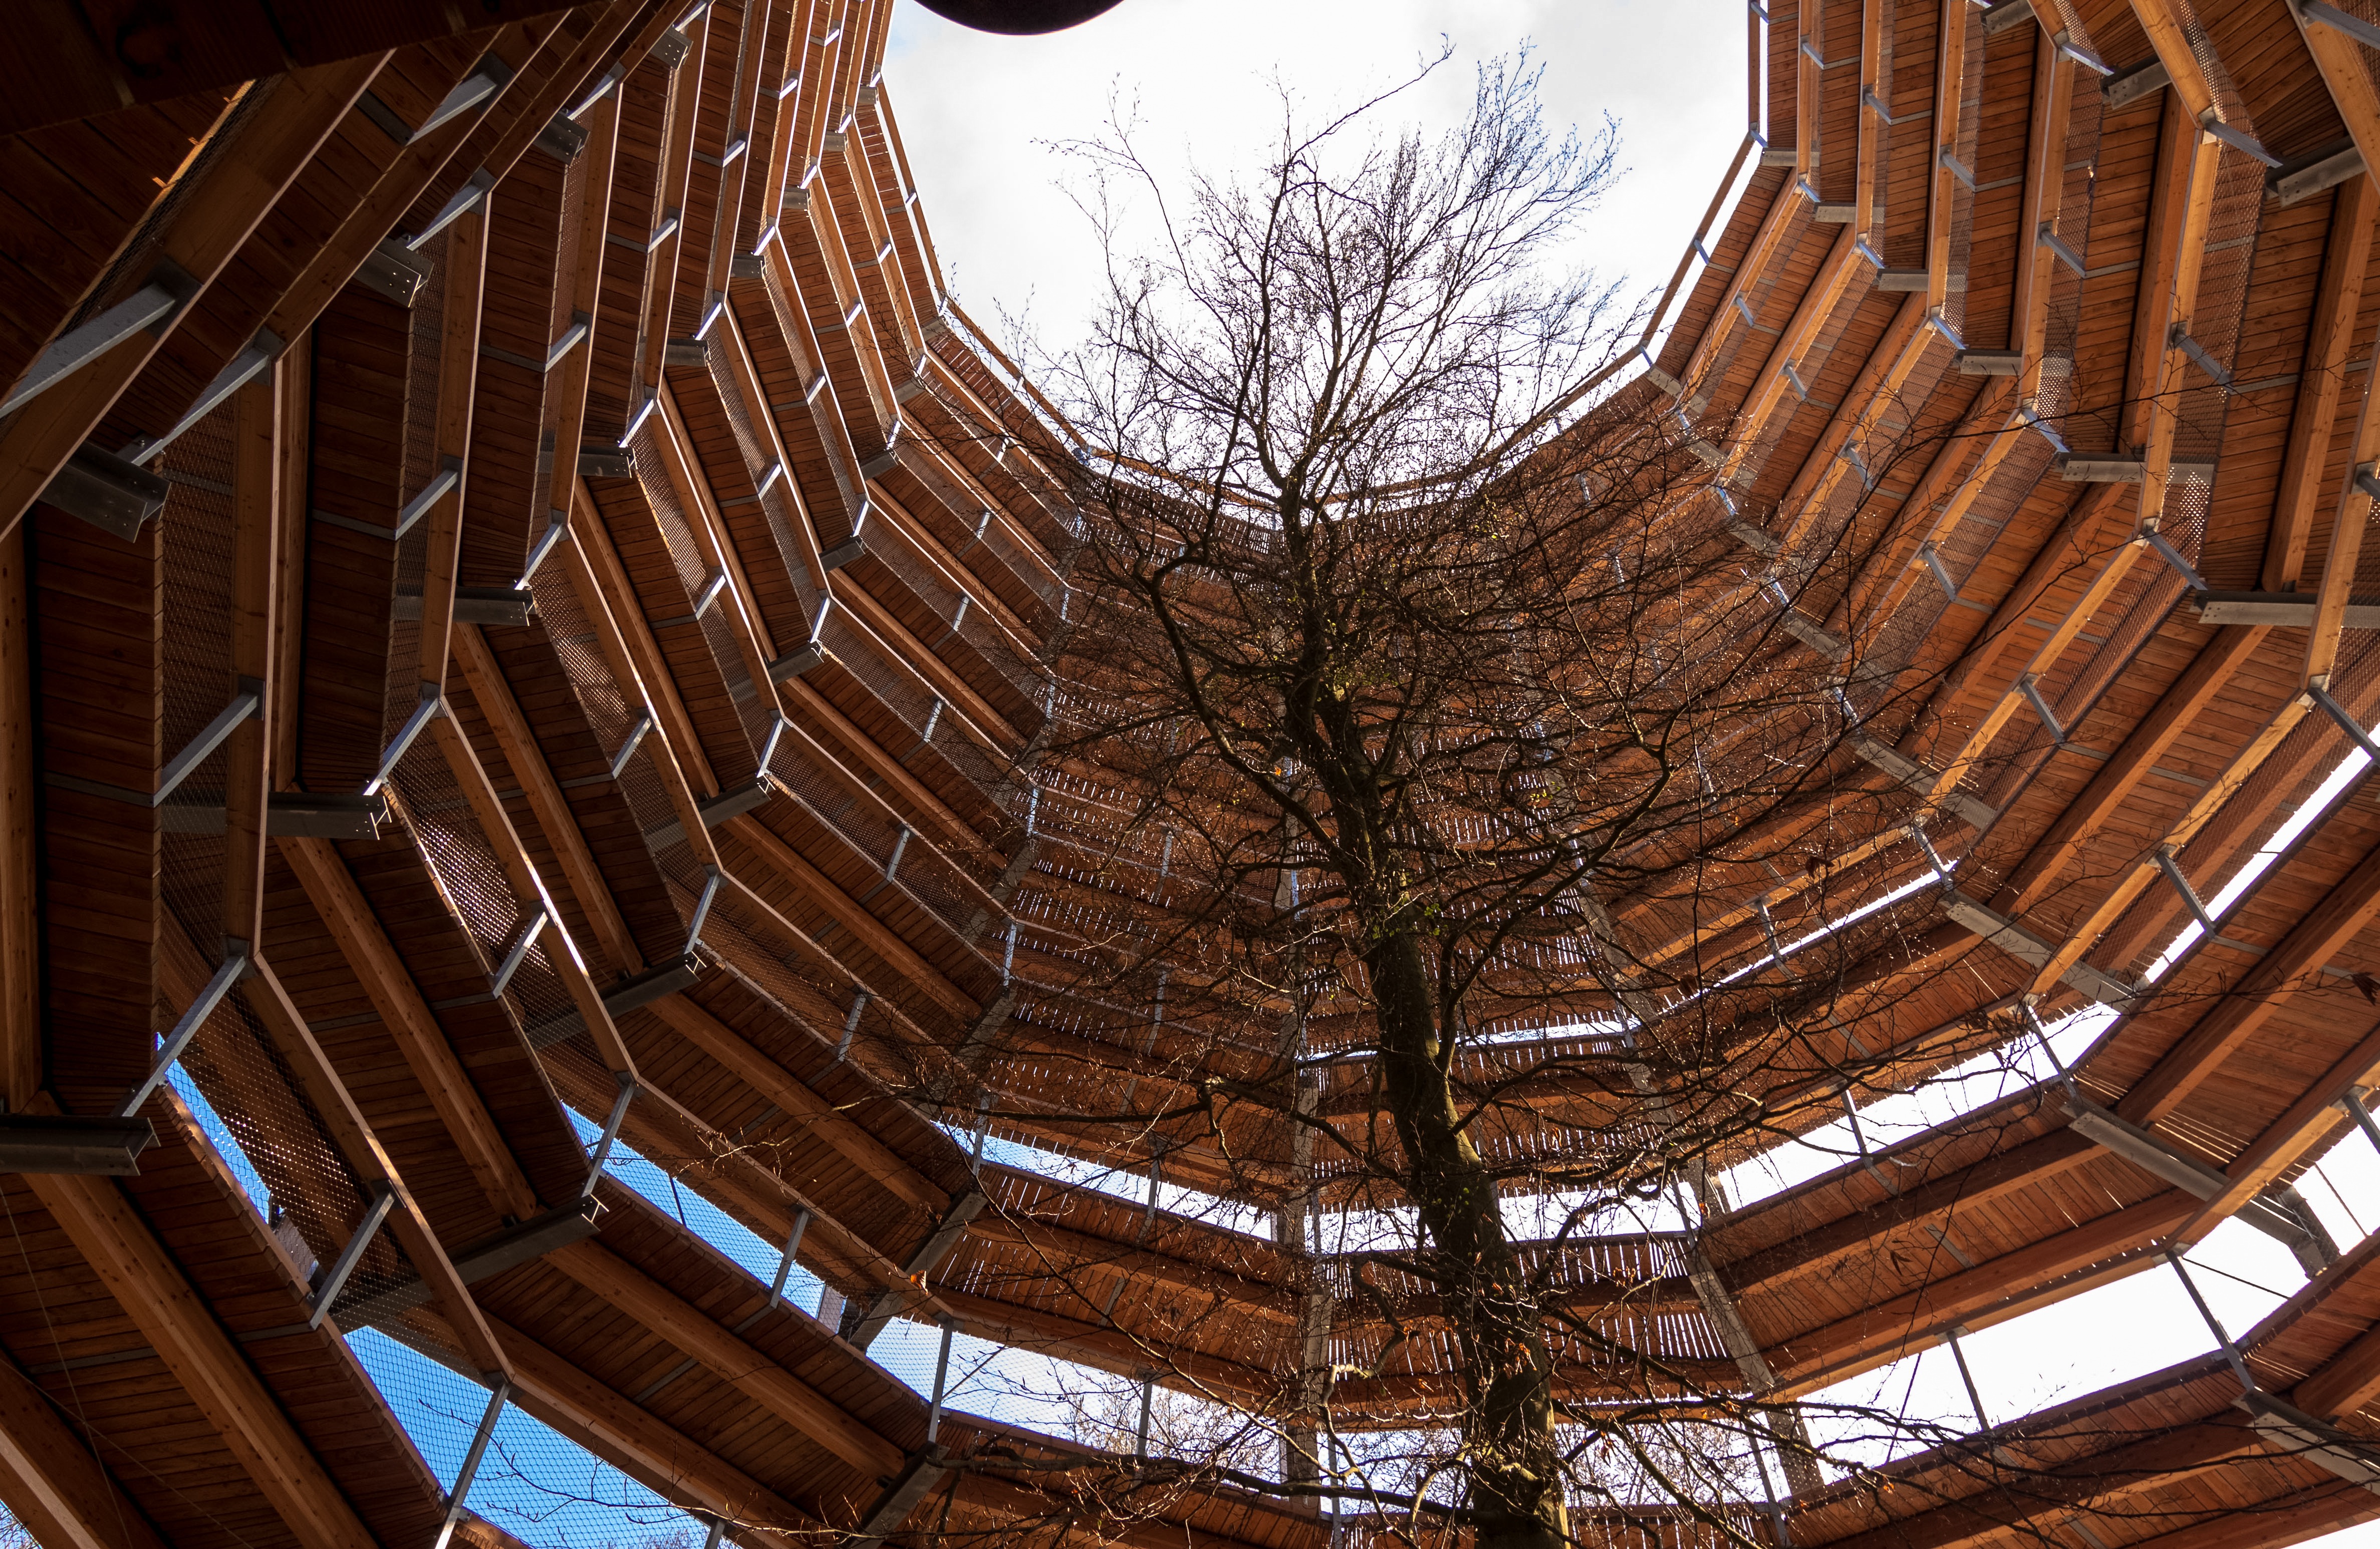
forest, architecture, wood, window, building, arch, platform, cathedral, interior design, symmetry, vault, dome, screenshot, treetop path, man made object, tree trail